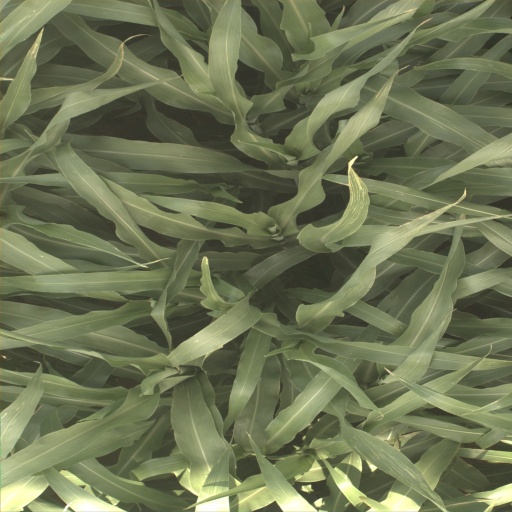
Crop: sorghum